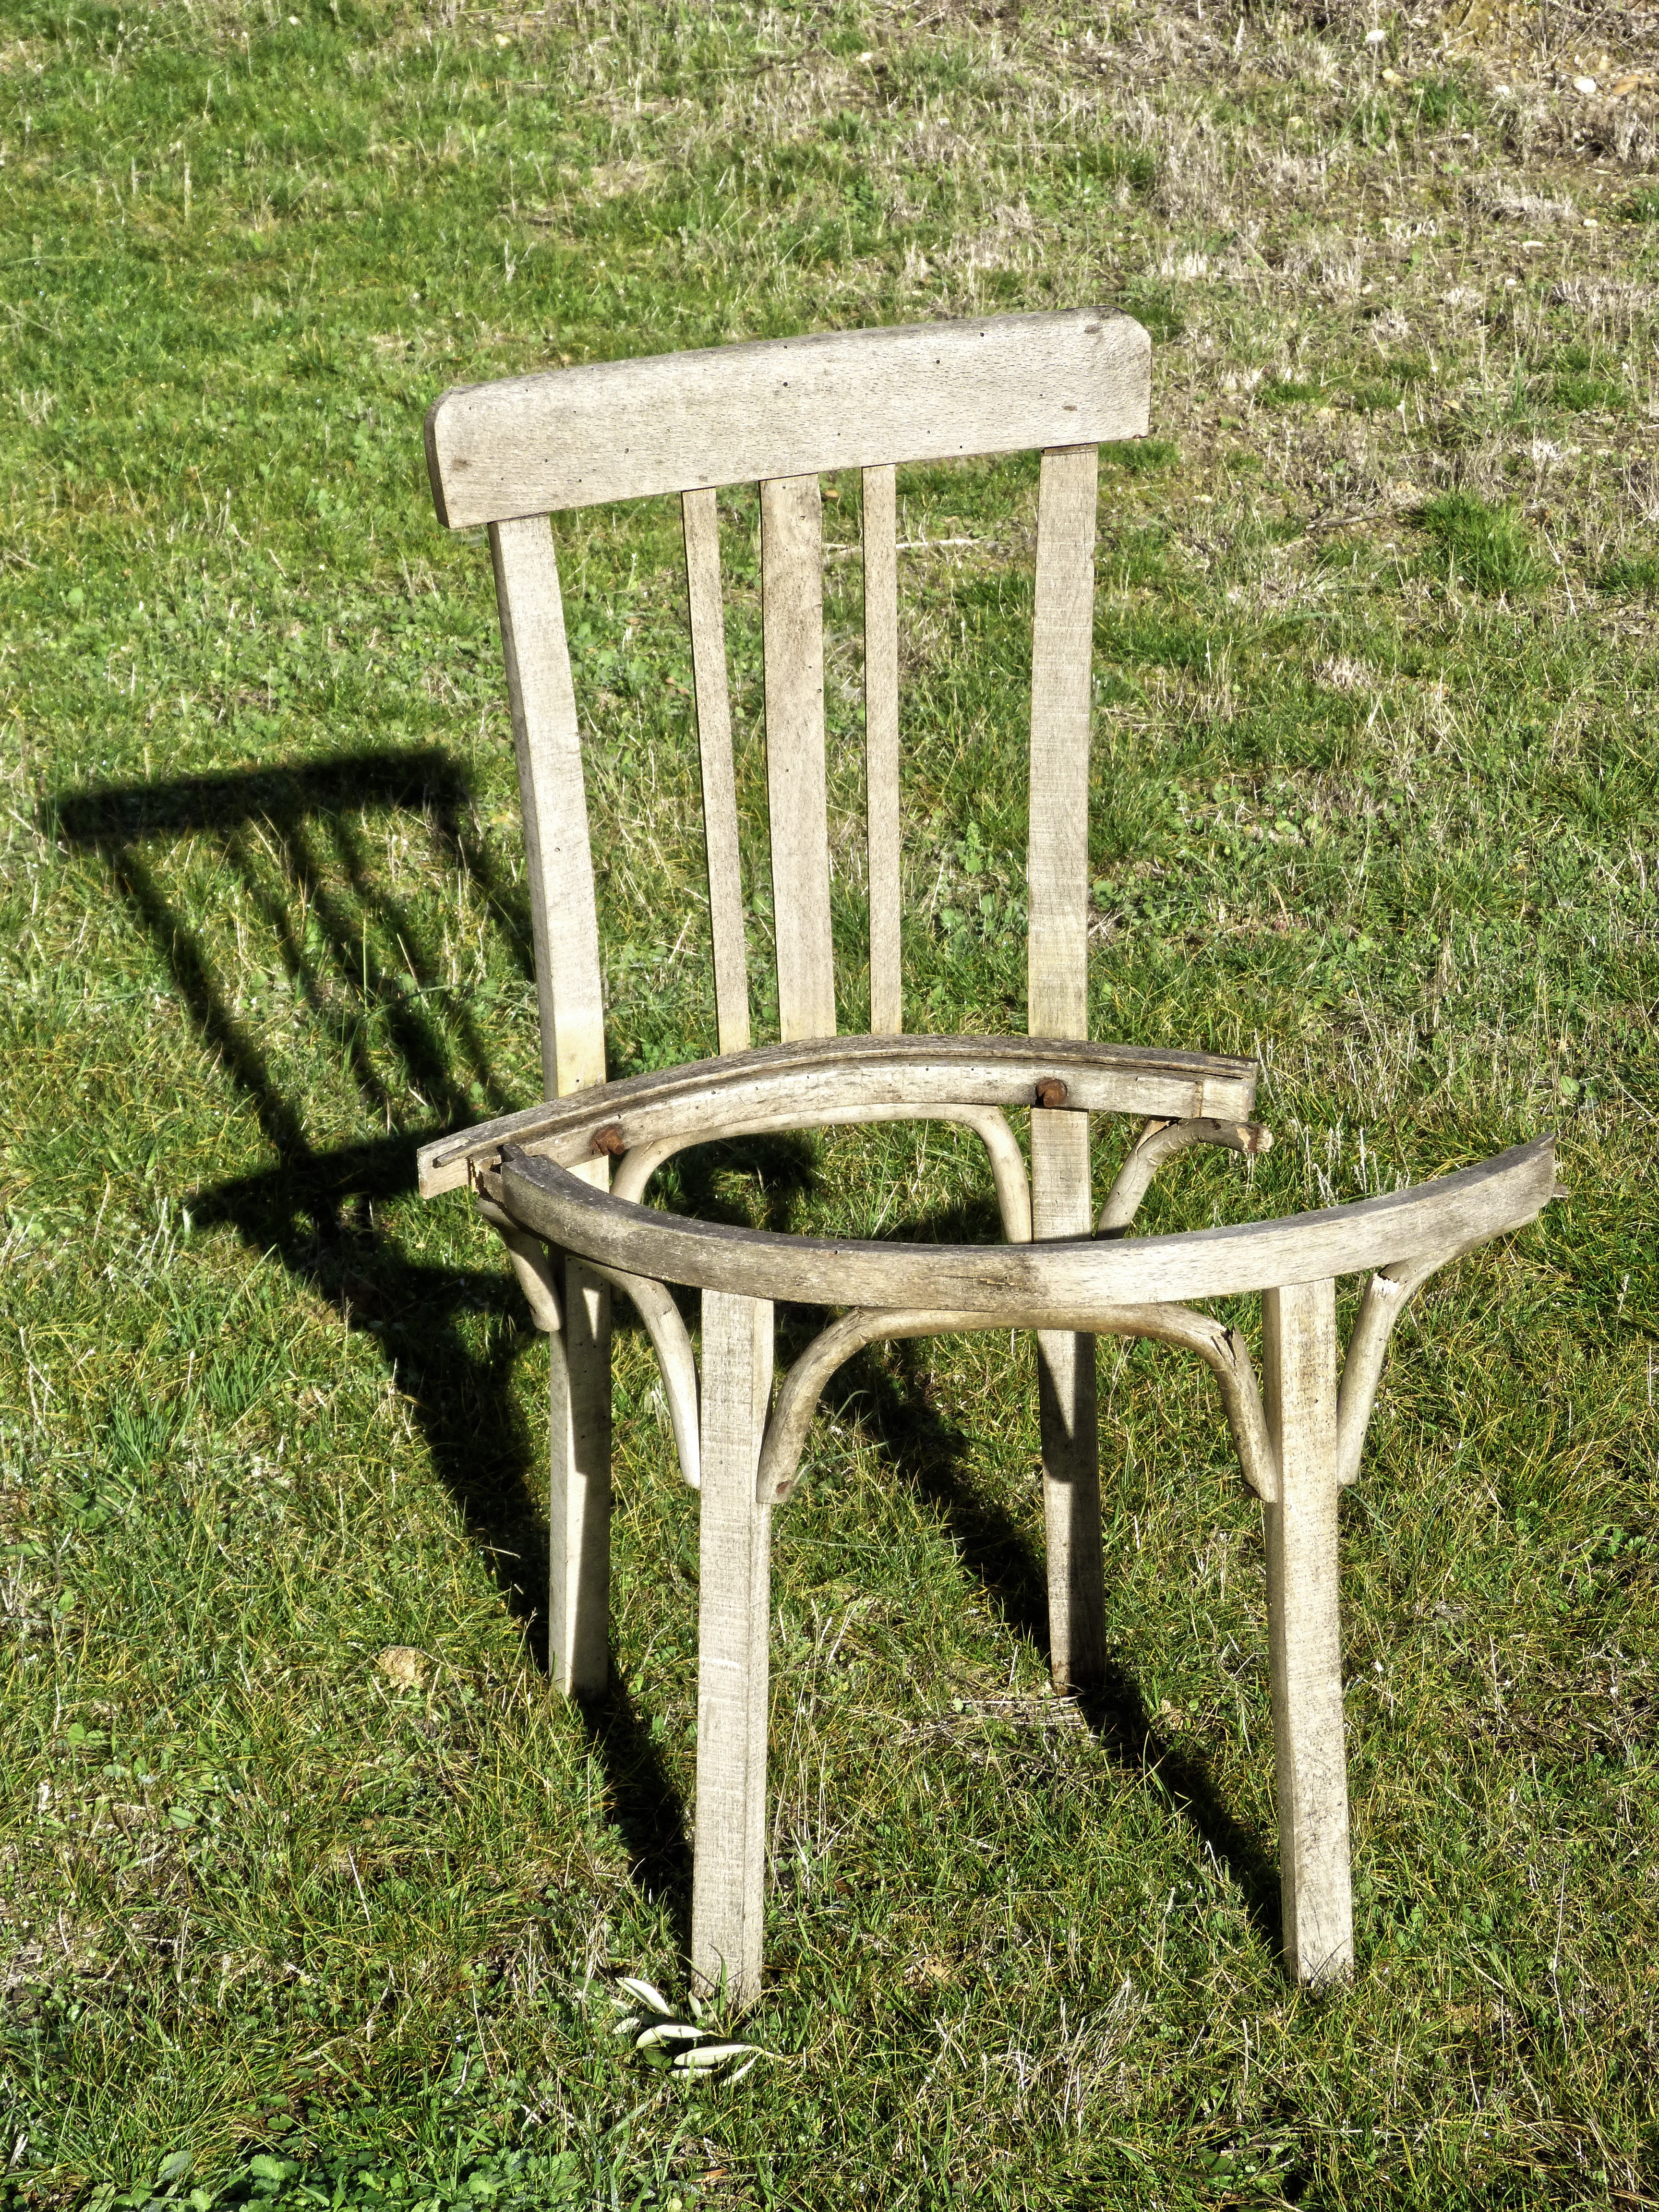
table, wood, bench, chair, symbol, broken, abandoned, furniture, ramshackle, metaphor, old chair, outdoor furniture, rickety, broken chair